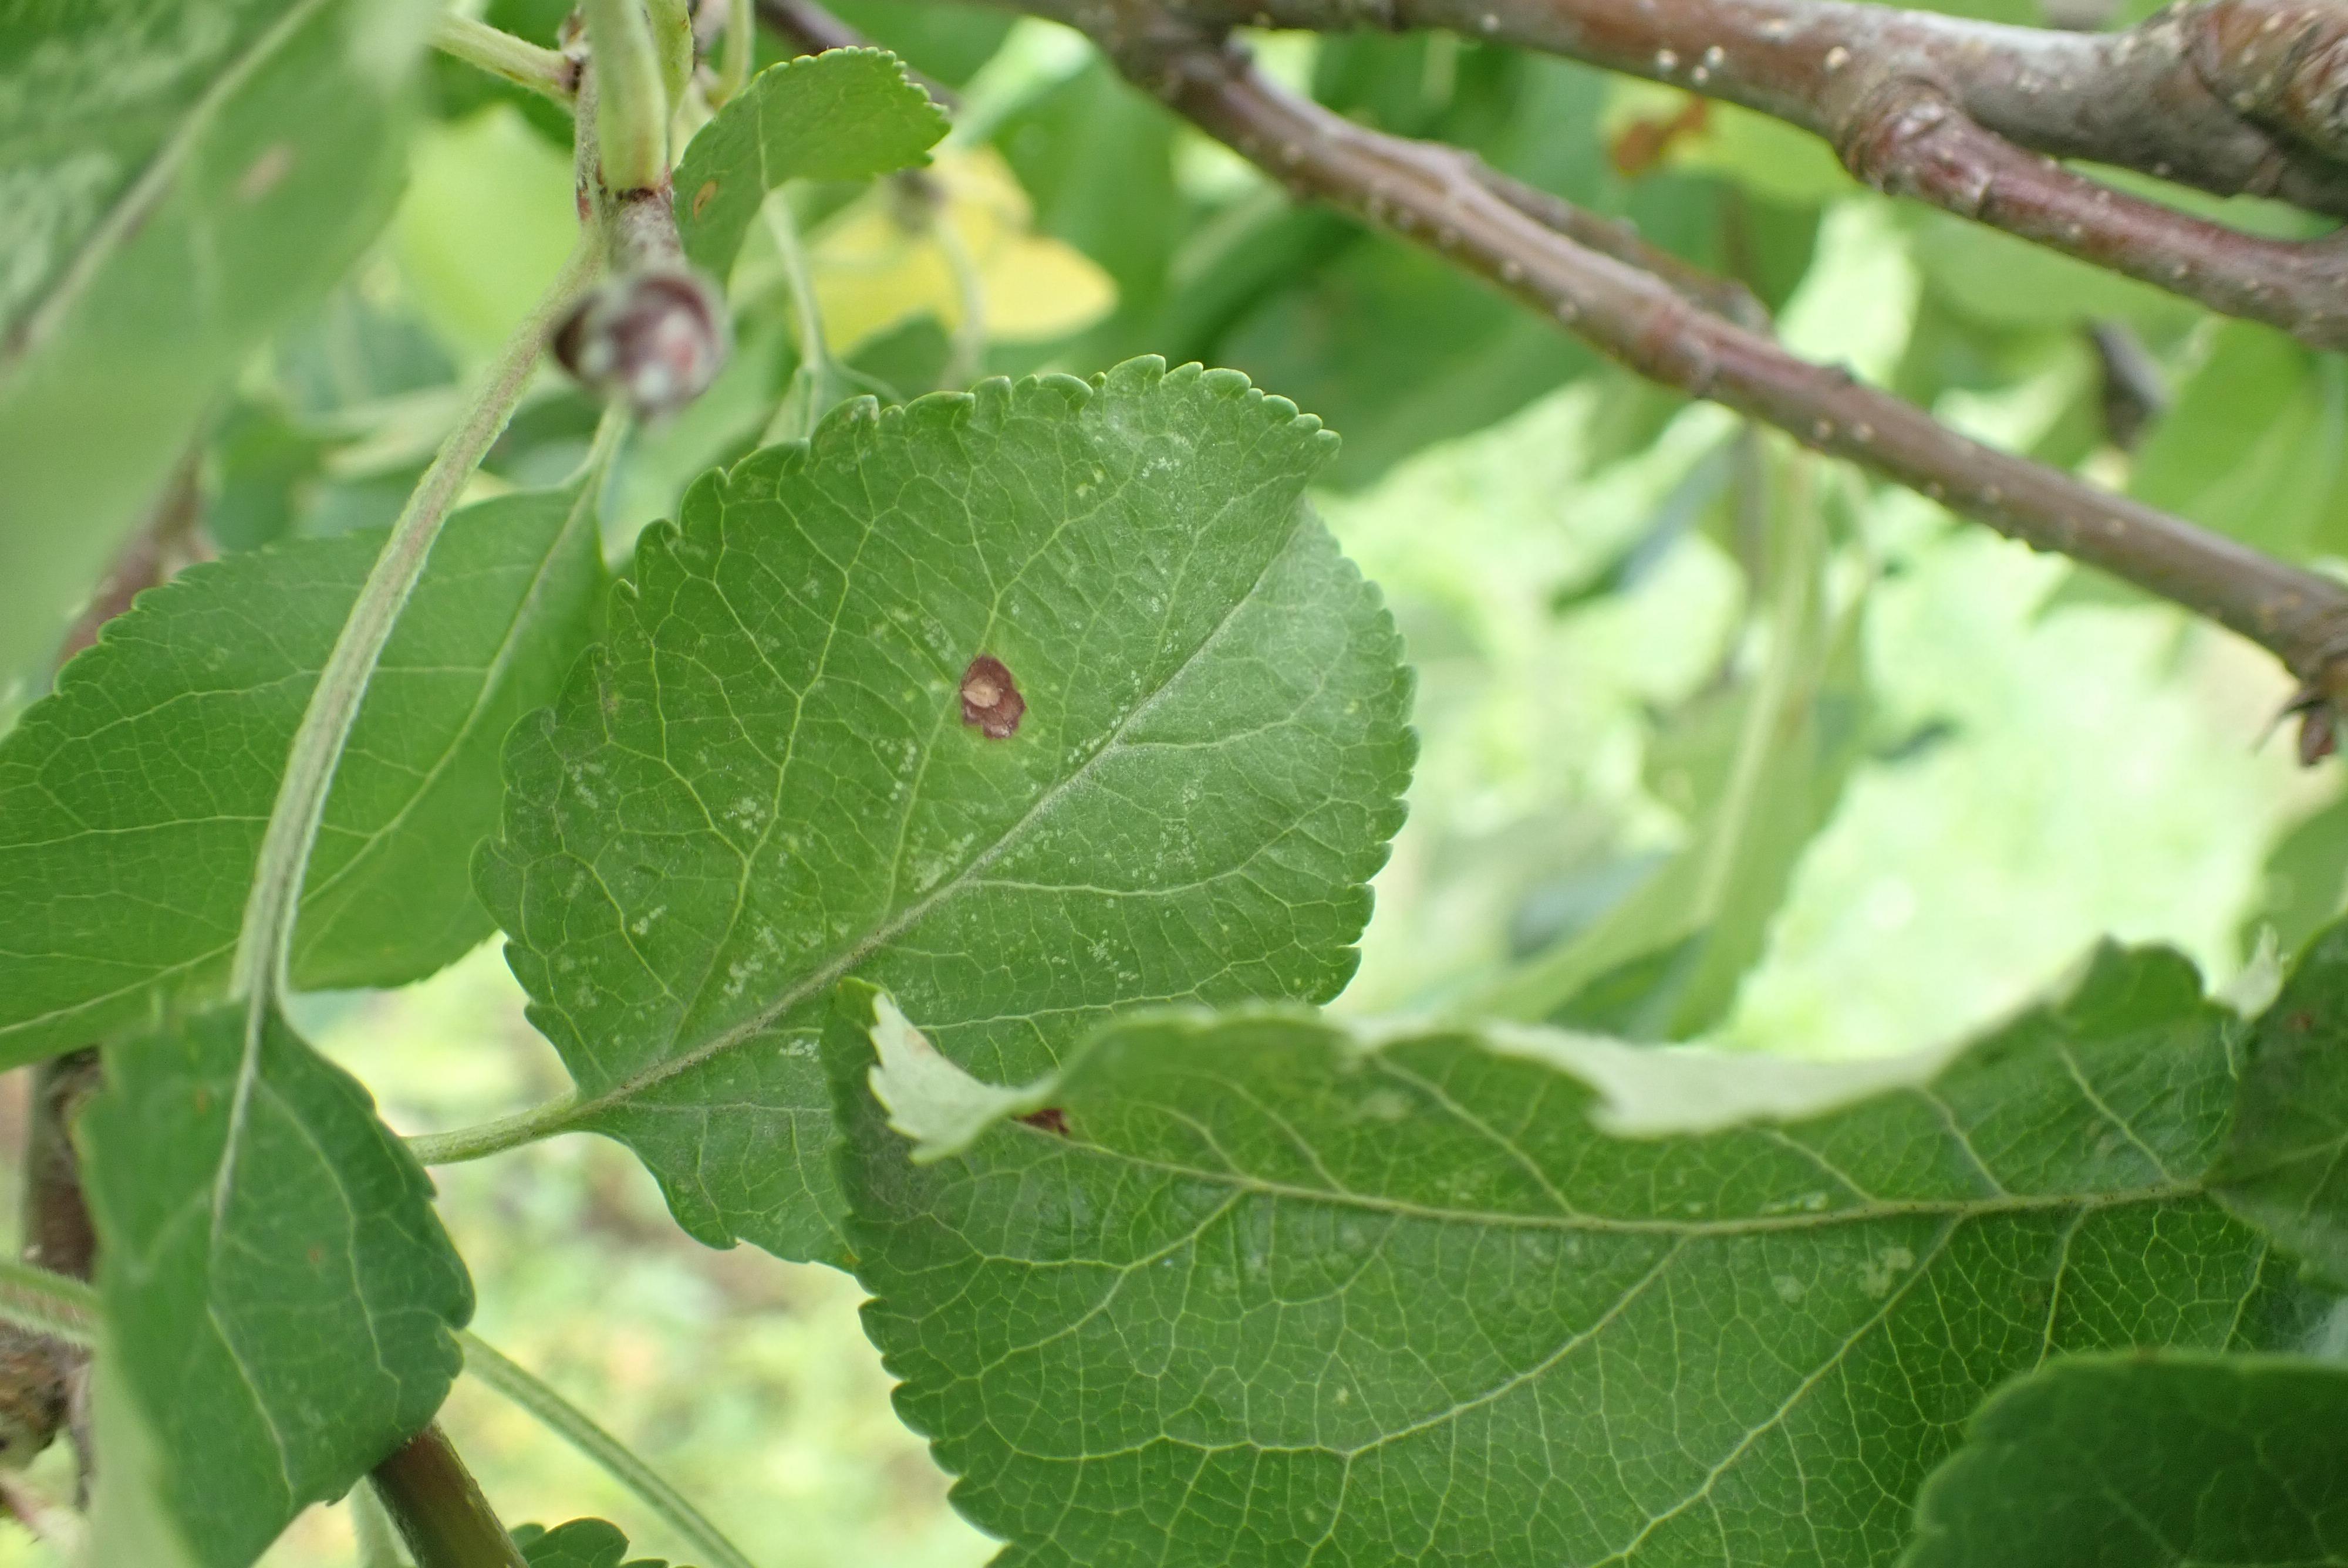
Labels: frog_eye_leaf_spot